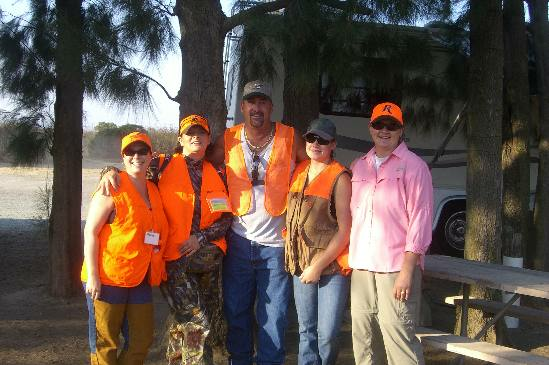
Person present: Yes